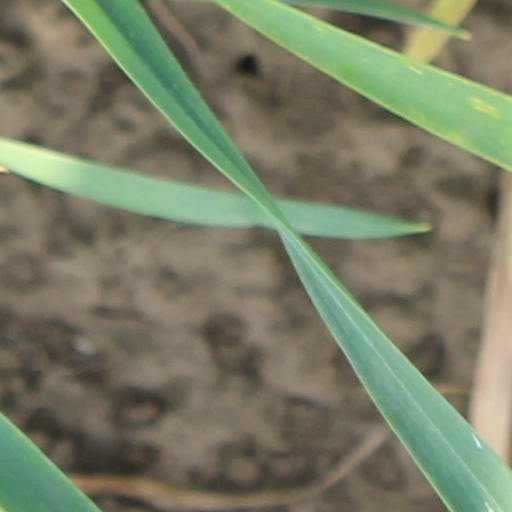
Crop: wheat